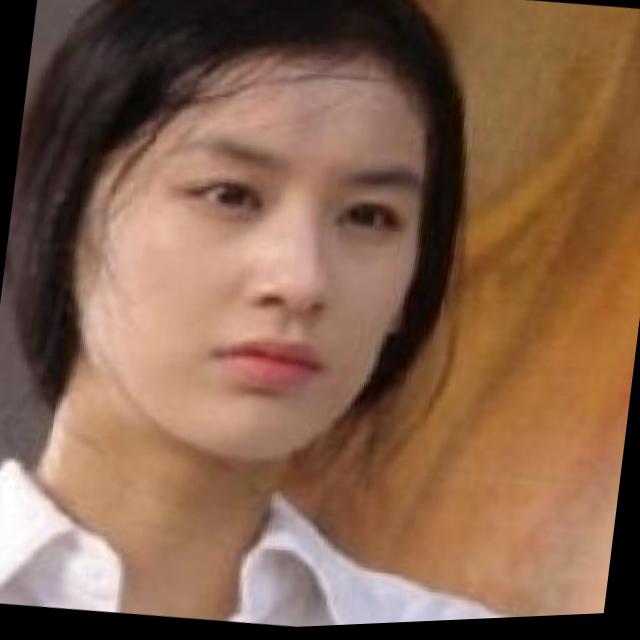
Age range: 21-44